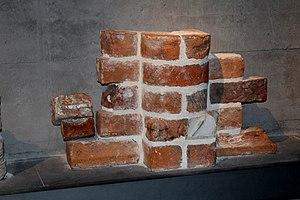
Cette page concerne l'année 1167 du calendrier julien.